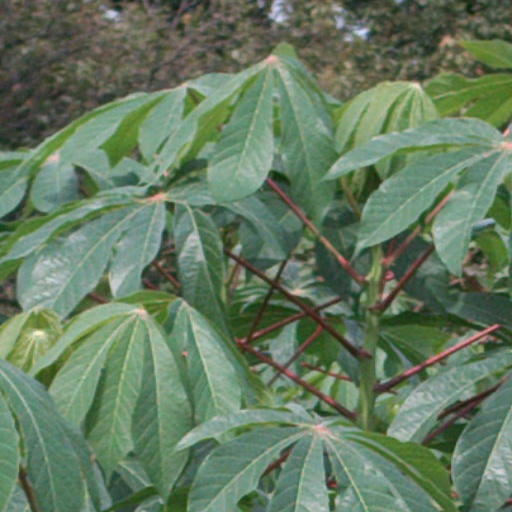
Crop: cassava